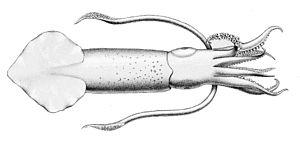
Uroteuthis est un genre de calmars, de la famille des Loliginidae.
Uroteuthis (Photololigo) est un sous-genre de calmars.
Le calmar indien est une espèce de calmar de la famille des Loliginidae, très exploité commercialement car couramment consommé par l'homme, au même titre que Loligo vulgaris.